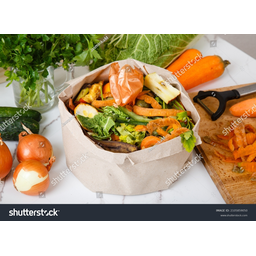
Label: generalcompost